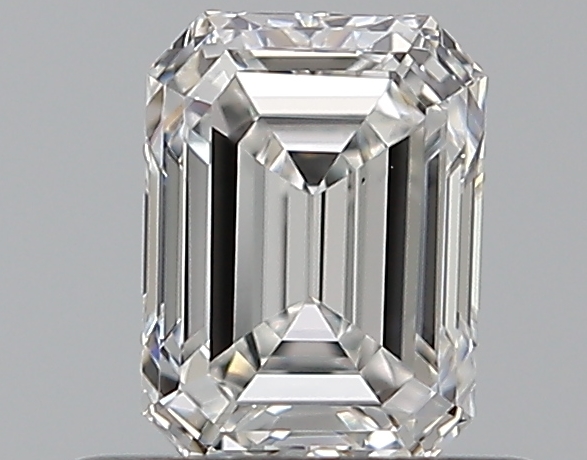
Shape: emerald
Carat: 0.5
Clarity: VS1
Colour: F
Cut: EX
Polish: EX
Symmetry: GD
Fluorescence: N
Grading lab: GIA
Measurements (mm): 5.18 x 3.83 x 2.62